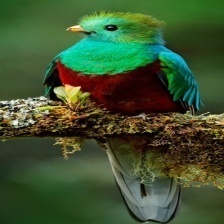
Species: QUETZAL
Scientific name: PHAROMACHRUS MOCINNO